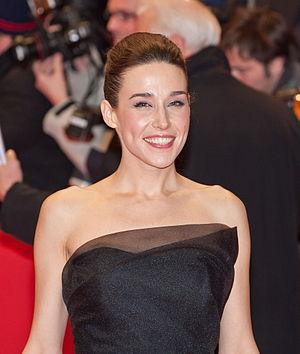
Arta Dobroshi, née le 2 octobre 1980 à Pristina alors en Yougoslavie, est une actrice kosovare.